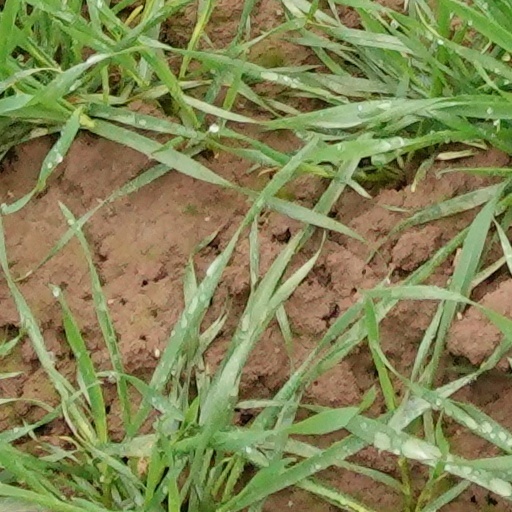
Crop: wheat